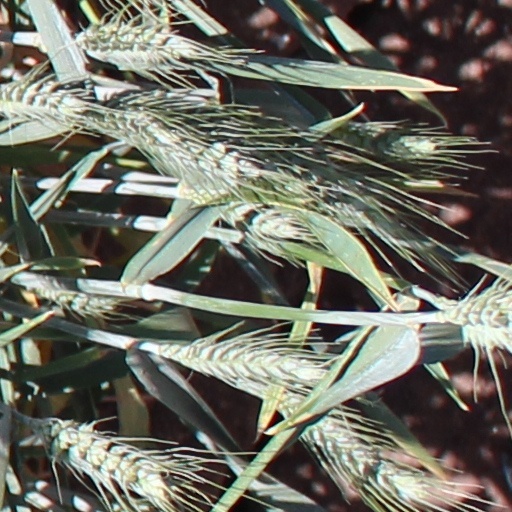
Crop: wheat